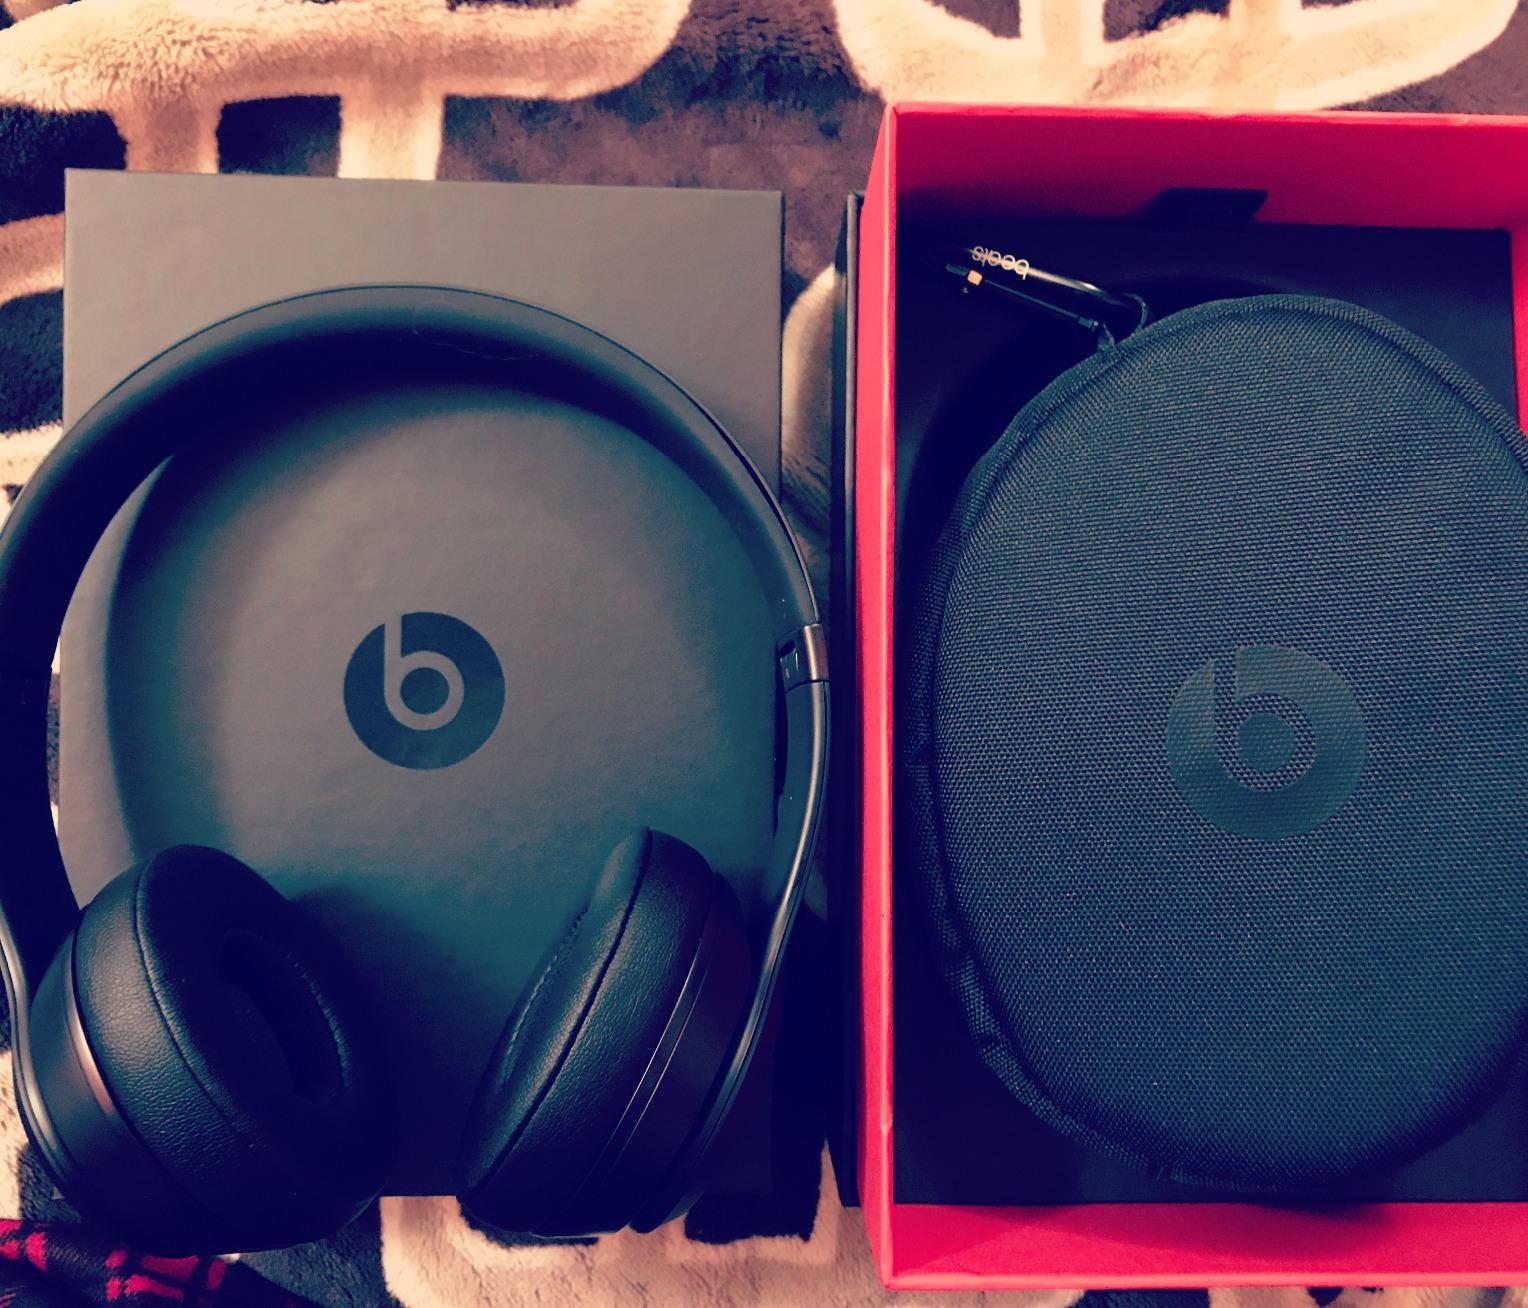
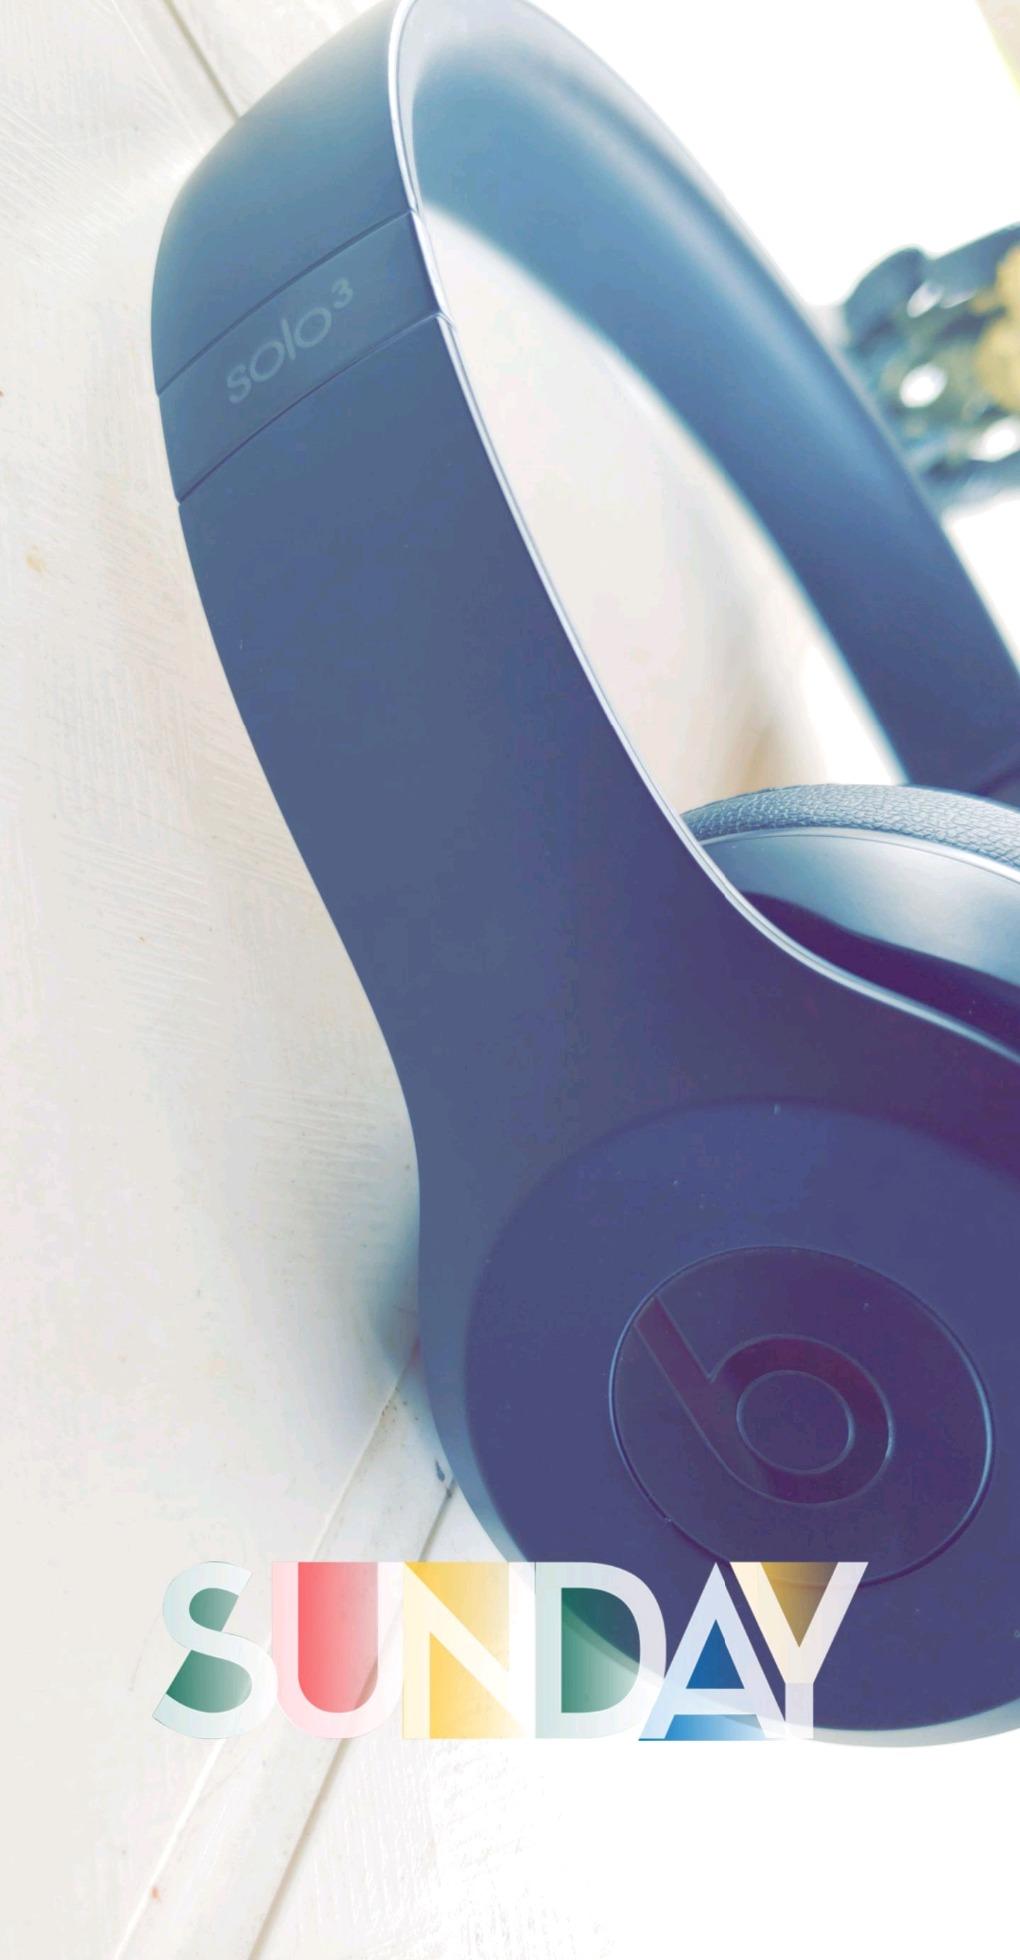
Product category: headphones
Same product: yes